Equus (genus)

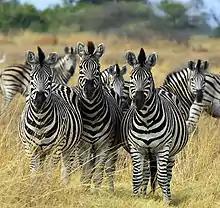
Plains zebra group

Extant wild equines have scattered ranges across Africa and Asia. The plains zebra lives in lush grasslands and savannas of Eastern and Southern Africa, while the mountain zebra inhabits mountainous areas of southwest Africa. The other equine species tend to occupy more arid environments with more scattered vegetation. Grévy's zebra is found in thorny scrubland of East Africa, while the African wild ass inhabits rocky deserts of North Africa. The two Asian wild ass species live in the dry deserts of the Near East and Central Asia and Przwelski's wild horse's habitat is the deserts of Mongolia. Only the range of the plains and Grévy's zebras overlap. In addition to wild populations, domesticated horses and donkeys are widespread due to humans. In certain parts of the world, populations of feral horses and feral donkeys exist, which are descended from domesticated animals that were released or escaped into the wild.